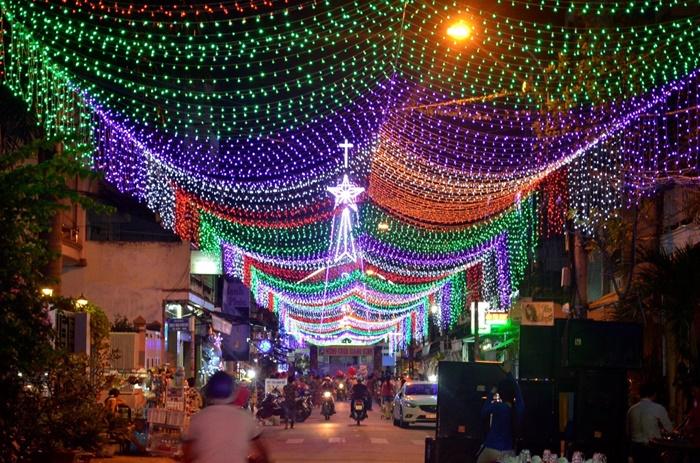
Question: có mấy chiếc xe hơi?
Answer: có một chiếc xe hơi